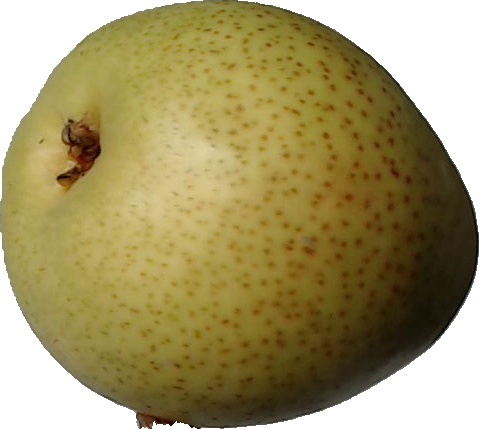
Label: pear_1